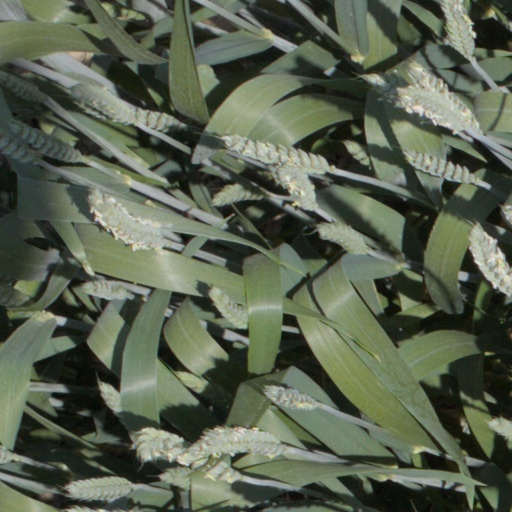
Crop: wheat